Guillermo Tovar y de Teresa

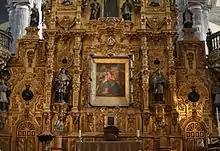
Detail of the Altar del Perdón, in the Metropolitan Cathedral of Mexico City. The scholarly comments of Guillermo Tovar de Teresa at the age of 11 with the then Mexican President, Gustavo Díaz Ordaz, about the fire in a structure and his criticism of restoration made him deserving of the official appointment of Counselor in Colonial Art, with a payment of a centenary.

He learned to appreciate history and art books from a very young age, thanks to his grandfather, Guillermo de Teresa y Teresa, and his father, Dr. Rafael Tovar y Villa Gordoa, his "guardian figures". He said, that "his grandfather had taught him to read in the pages of the newspaper..". Self-taught by choice ("I decided to train on my own (...) I was bored"), lived away from universities. At the age of seven he received, from then President Adolfo López Mateos, "a medal in recognition of his dedication to the study of Mexican history and art." At age 11 he was invited by the historian Jorge Gurría Lacroix to collaborate in the National Institute of Anthropology and History. At age 12 he was appointed advisor to President Díaz Ordaz in matters of colonial art. At 14, he had already given his first lectures at the Institute of Aesthetic Research of the UNAM, and at a very young age he received a distinction from the Royal Academy of Fine Arts of San Fernando in Madrid. At 16 he concluded his formal investigation into the history of Tacubaya, years later published as "Historical news of the Miguel Hidalgo Delegation".